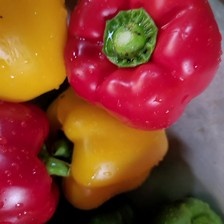
Label: capsicum